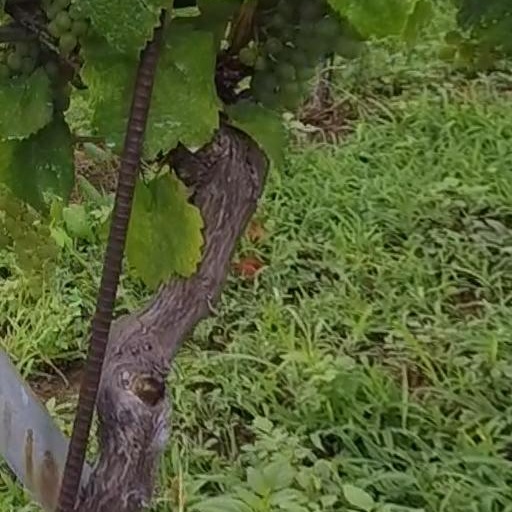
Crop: grape